1824 Constitution of Mexico

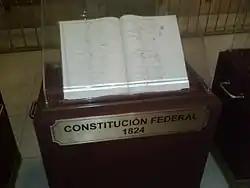
Constitution of 1824.

After months of debate, Congress ratified the constitution, on 4 October 1824. The new charter established that: